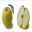
Label: pear